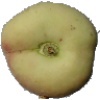
Label: peach_flat